Fairlie locomotive

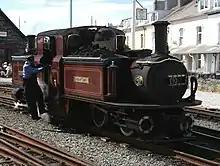
Double Fairlie "Merddyn Emrys" at Porthmadog

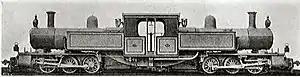
Fairlie locomotive with two separate boilers built for Burma Railways by the Vulcan Foundry

In 1864, the Scottish engineer Robert Francis Fairlie published a pamphlet detailing his plans for a new type of articulated locomotive. He had become convinced that the conventional pattern of locomotive could be improved on, and that his proposed design would have higher tractive effort as all the locomotive's weight was on the driving wheels, was able to traverse sharper curves than a non-articulated locomotive of the same length, would be better at producing steam from its double boilers and would not need turntables because it could be driven in either direction. He received a patent for this design in May 1864.